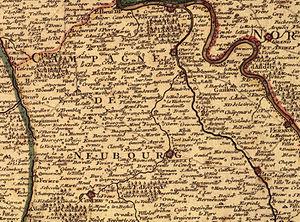
La Campagne du Neubourg (Normandie)
La campagne du Neubourg ou plateau du Neubourg est un pays de Normandie qui jouxte le Roumois au nord, le pays d'Ouche au sud-ouest, la vallée de la Risle à l’ouest et celle de l’Iton à l’est, et dont Le Neubourg est la capitale.